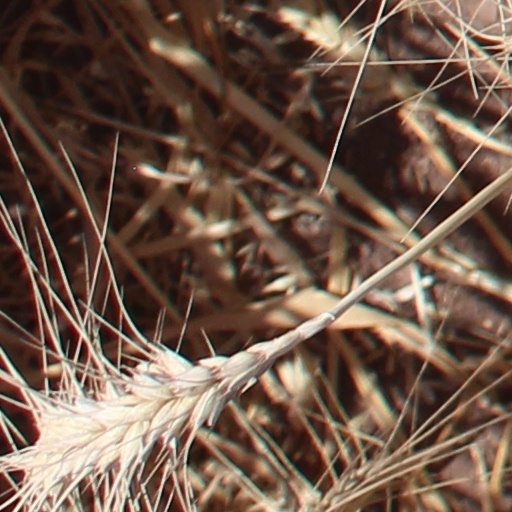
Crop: wheat